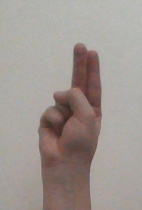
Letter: taa